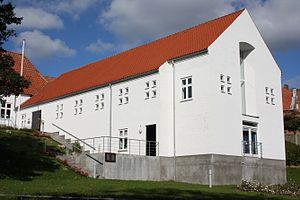
Sankt Kjelds Kirke (Viborg)
Sankt Kjelds Kirke
Sankt Kjelds Kirke. Den romersk-katolske kirke i Viborg.
Sankt Kjelds Kirke er den romersk-katolske kirke i Viborg beliggende Sct. Leonis Gade 12. Sognet, som kirken betjener, omfatter en stor del af Midt- og Vestjylland med en menighed på omkring 600 mennesker.